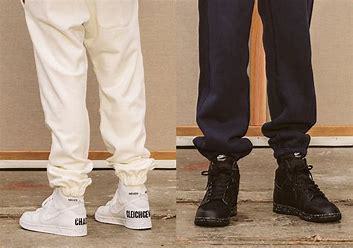
Brand: Nike
Model: Undercover